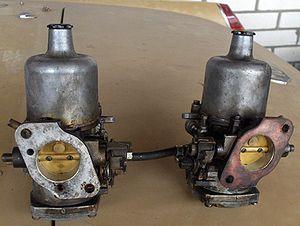
Les carburateurs S.U. sont une marque de carburateur de type à dépression constante. Ce type de carburateurs fut produit en très grande quantité pendant une grande partie du XXᵉ siècle. Le terme S.U. signifie «Skinners Union», rappelant l'association des deux frères Skinner.